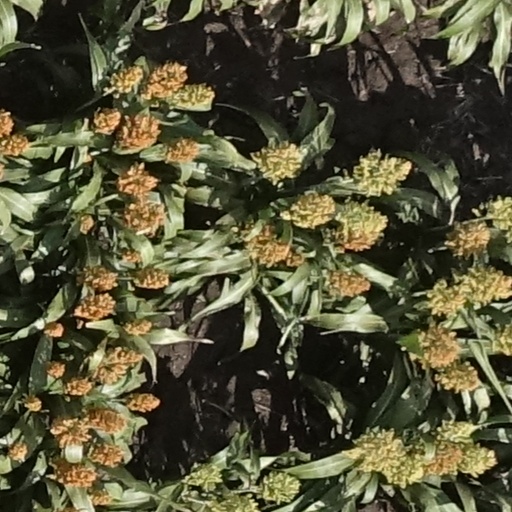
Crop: sorghum